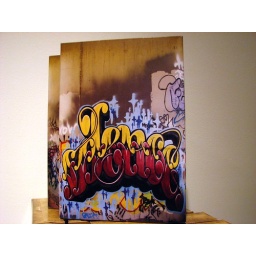
Cereal box of a San Francisco freeway column with work by Silencer. (Comes with cereal inside.)